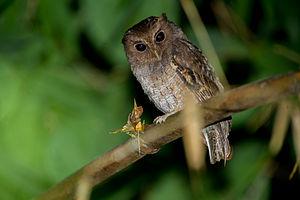
Le Petit-duc de Salvin est une espèce d'oiseaux de la famille des Strigidae.